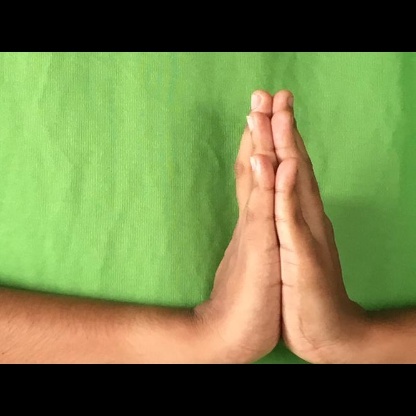
Mudra: Anjali